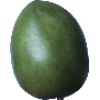
Label: mango